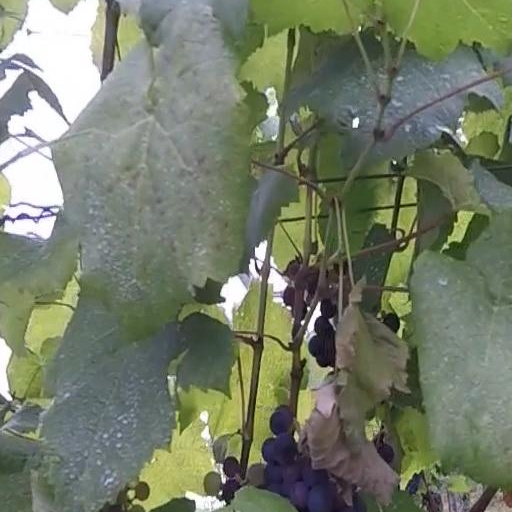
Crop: grape